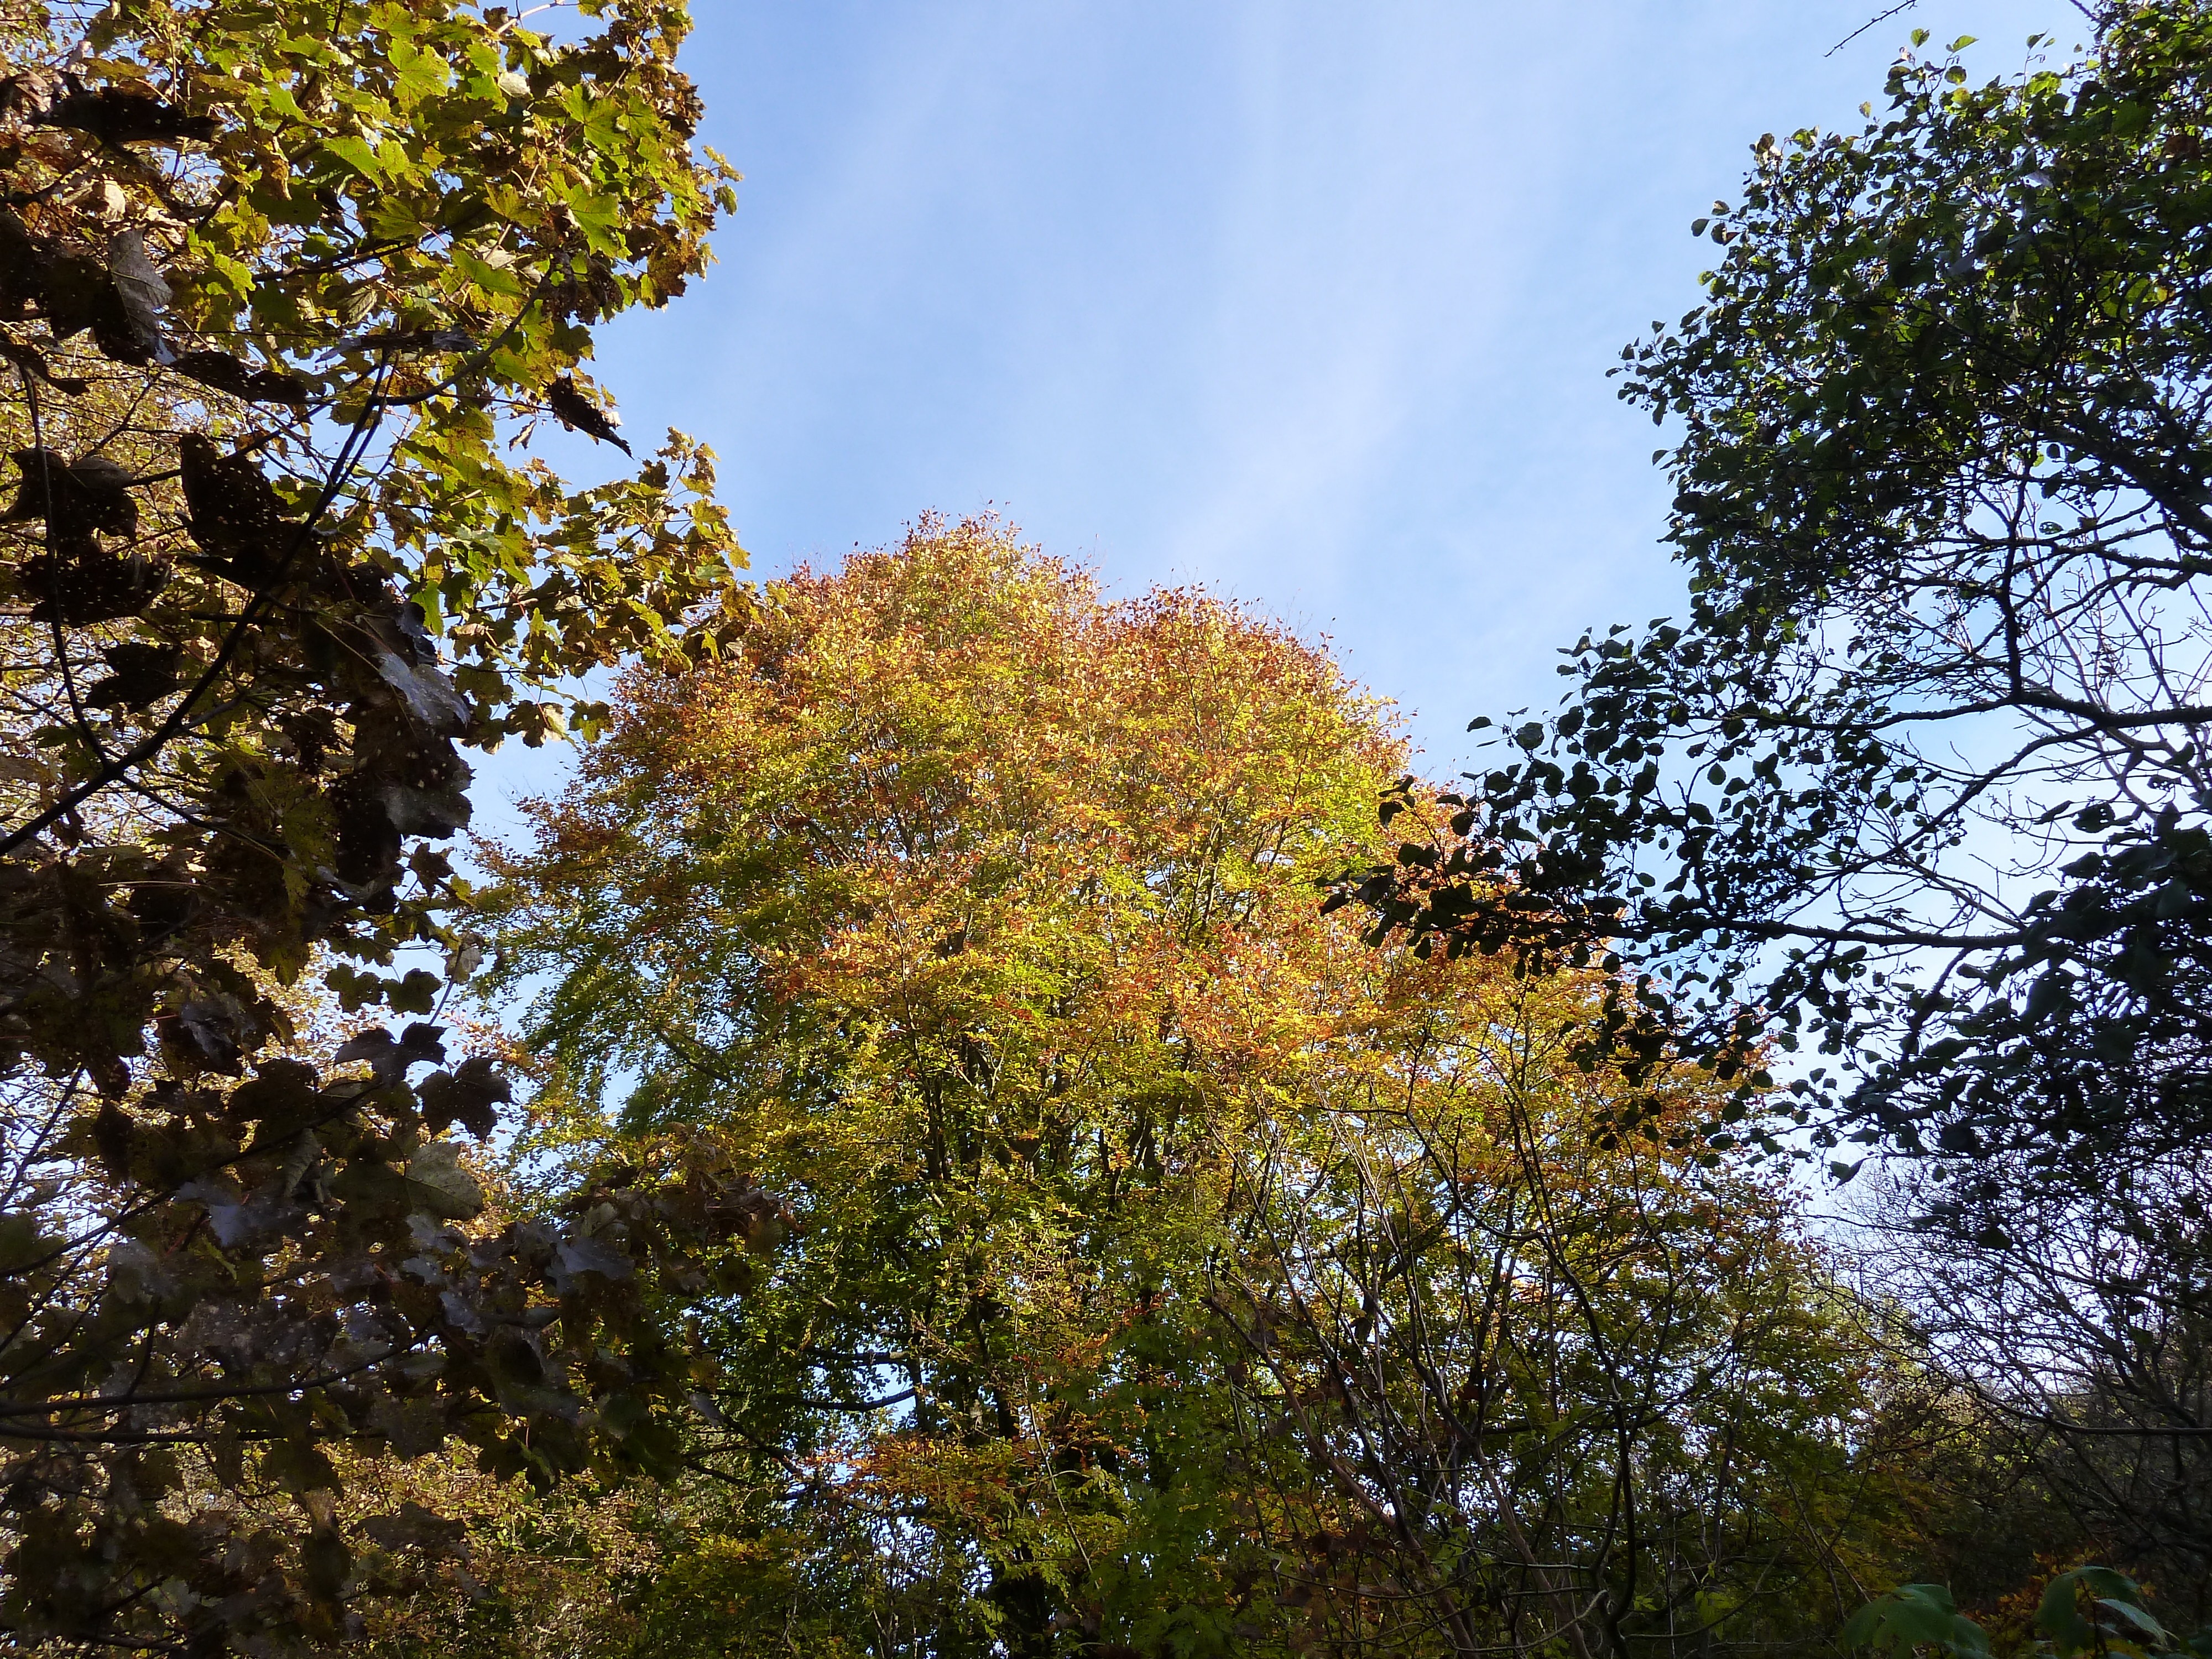
tree, nature, forest, wilderness, branch, plant, sunlight, leaf, flower, trunk, environment, autumn, park, botany, agriculture, season, leaves, outdoors, woods, branches, woodland, habitat, ecosystem, organic, tree tops, natural environment, woody plant